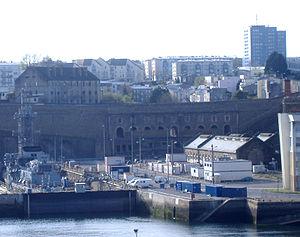
Raymond Jules Lopez est un architecte et urbaniste français du XXᵉ siècle, né le 12 mai 1904 à Montrouge et mort le 11 février 1966.
L’arsenal de Brest ou port militaire de Brest est une base navale de la Marine nationale française constituée d'un ensemble d’installations militaires et navales situé dans la rivière Penfeld, à Brest, dans la rade de Brest, dans le Finistère, en Bretagne. Il s’agit de la seconde base navale française, après celle de Toulon et devant celle de Cherbourg. Dans le langage populaire ouvrier brestois, l’arsenal de Brest est aussi appelé l’arsouil’.